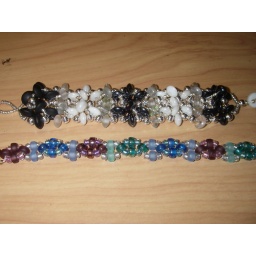
2 quick bracelets in right angle weave made from new oversize glass beads, E beads and corrugated silver beads